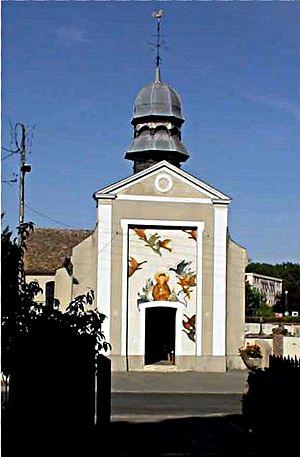
Église Saint-Baudile de Brou-sur-Chantereine avant le ravalement de 2014. Seine-et-Marne, France.
L’église Saint Baudile est située à Brou-sur-Chantereine dans le département français de Seine-et-Marne, en région Île-de-France.